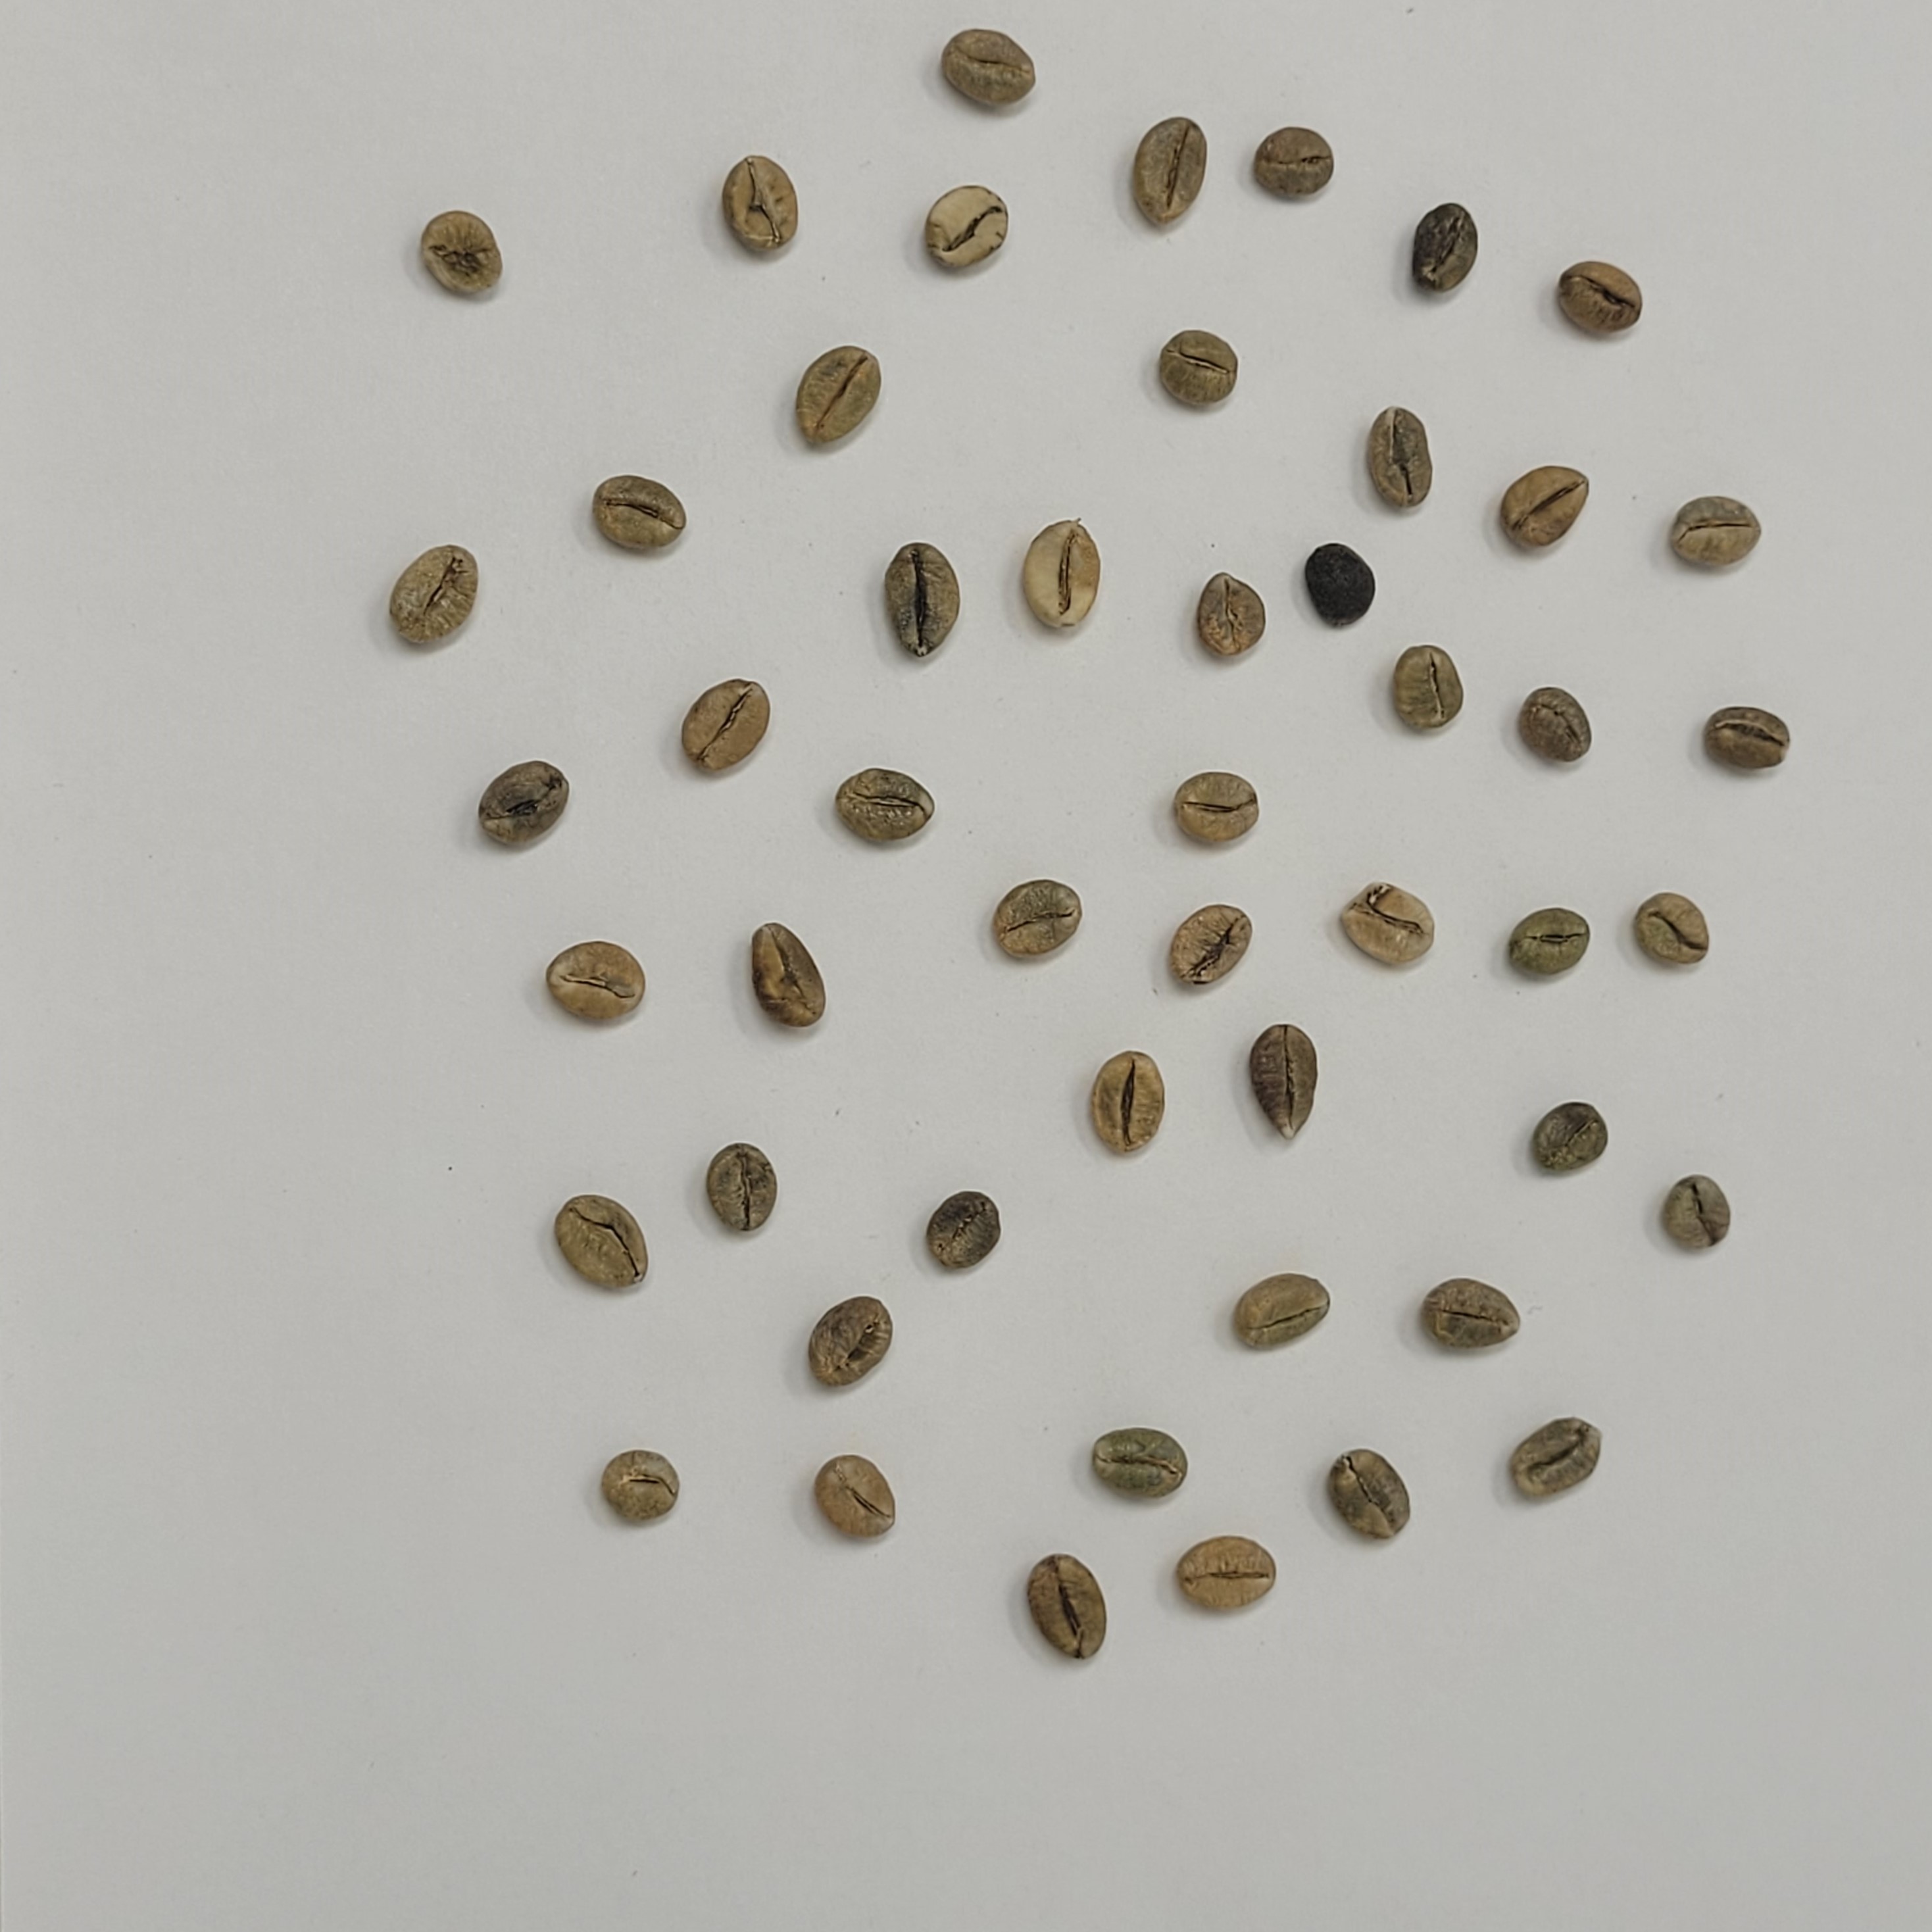
Coffee bean quality grade: C